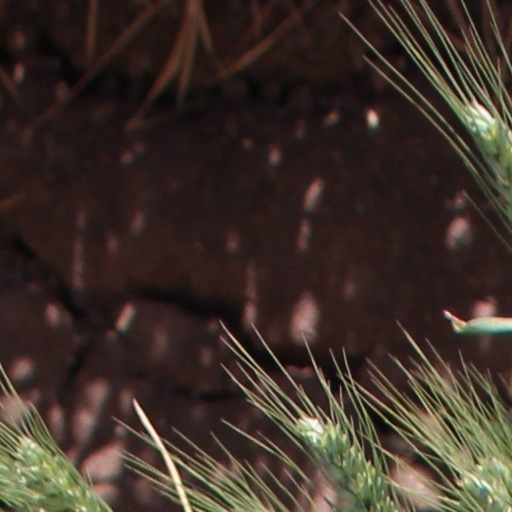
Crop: wheat